Immigration Tango

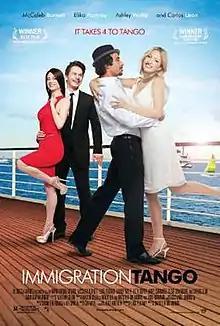
Theatrical release poster

Immigration Tango is a 2010 American comedy film directed by David Burton Morris and written by Martin L. Kelley, Robert J. Lee, Todd Norwood and Elika Portnoy. The film stars Elika Portnoy, McCaleb Burnett, Carlos Leon, Ashley Wolfe, Avery Sommers, and Beth Glover. The film was released on February 18, 2011, by Roadside Attractions.